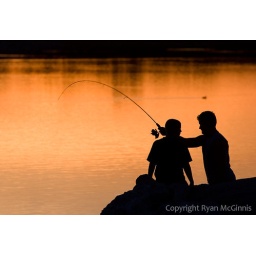
A father shows his son how to fish at Holmes Lake in Lincoln, Nebraska.